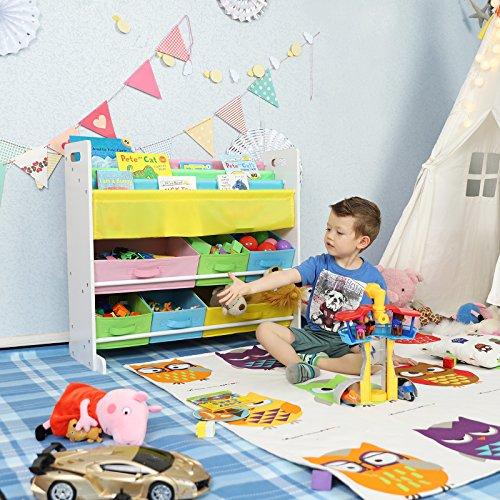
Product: SONGMICS UGKR48WT Children’s Toy Storage Unit White
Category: Home & Kitchen | Furniture | Kids' Furniture | Bookcases, Cabinets & Shelves
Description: PERFECT SPACE-SAVER: With 3-tier book shelves and 6 varied storage bins, you can finally keep all the kids’ toys neatly organized and make the room clean again.
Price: $48.99
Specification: ProductDimensions:33.9x10.4x30.7inches|ItemWeight:17.25pounds|ShippingWeight:17.25pounds(Viewshippingratesandpolicies)|Manufacturer:SONGMICS|ASIN:B07BKW8FQP|Itemmodelnumber:UGKR48WT